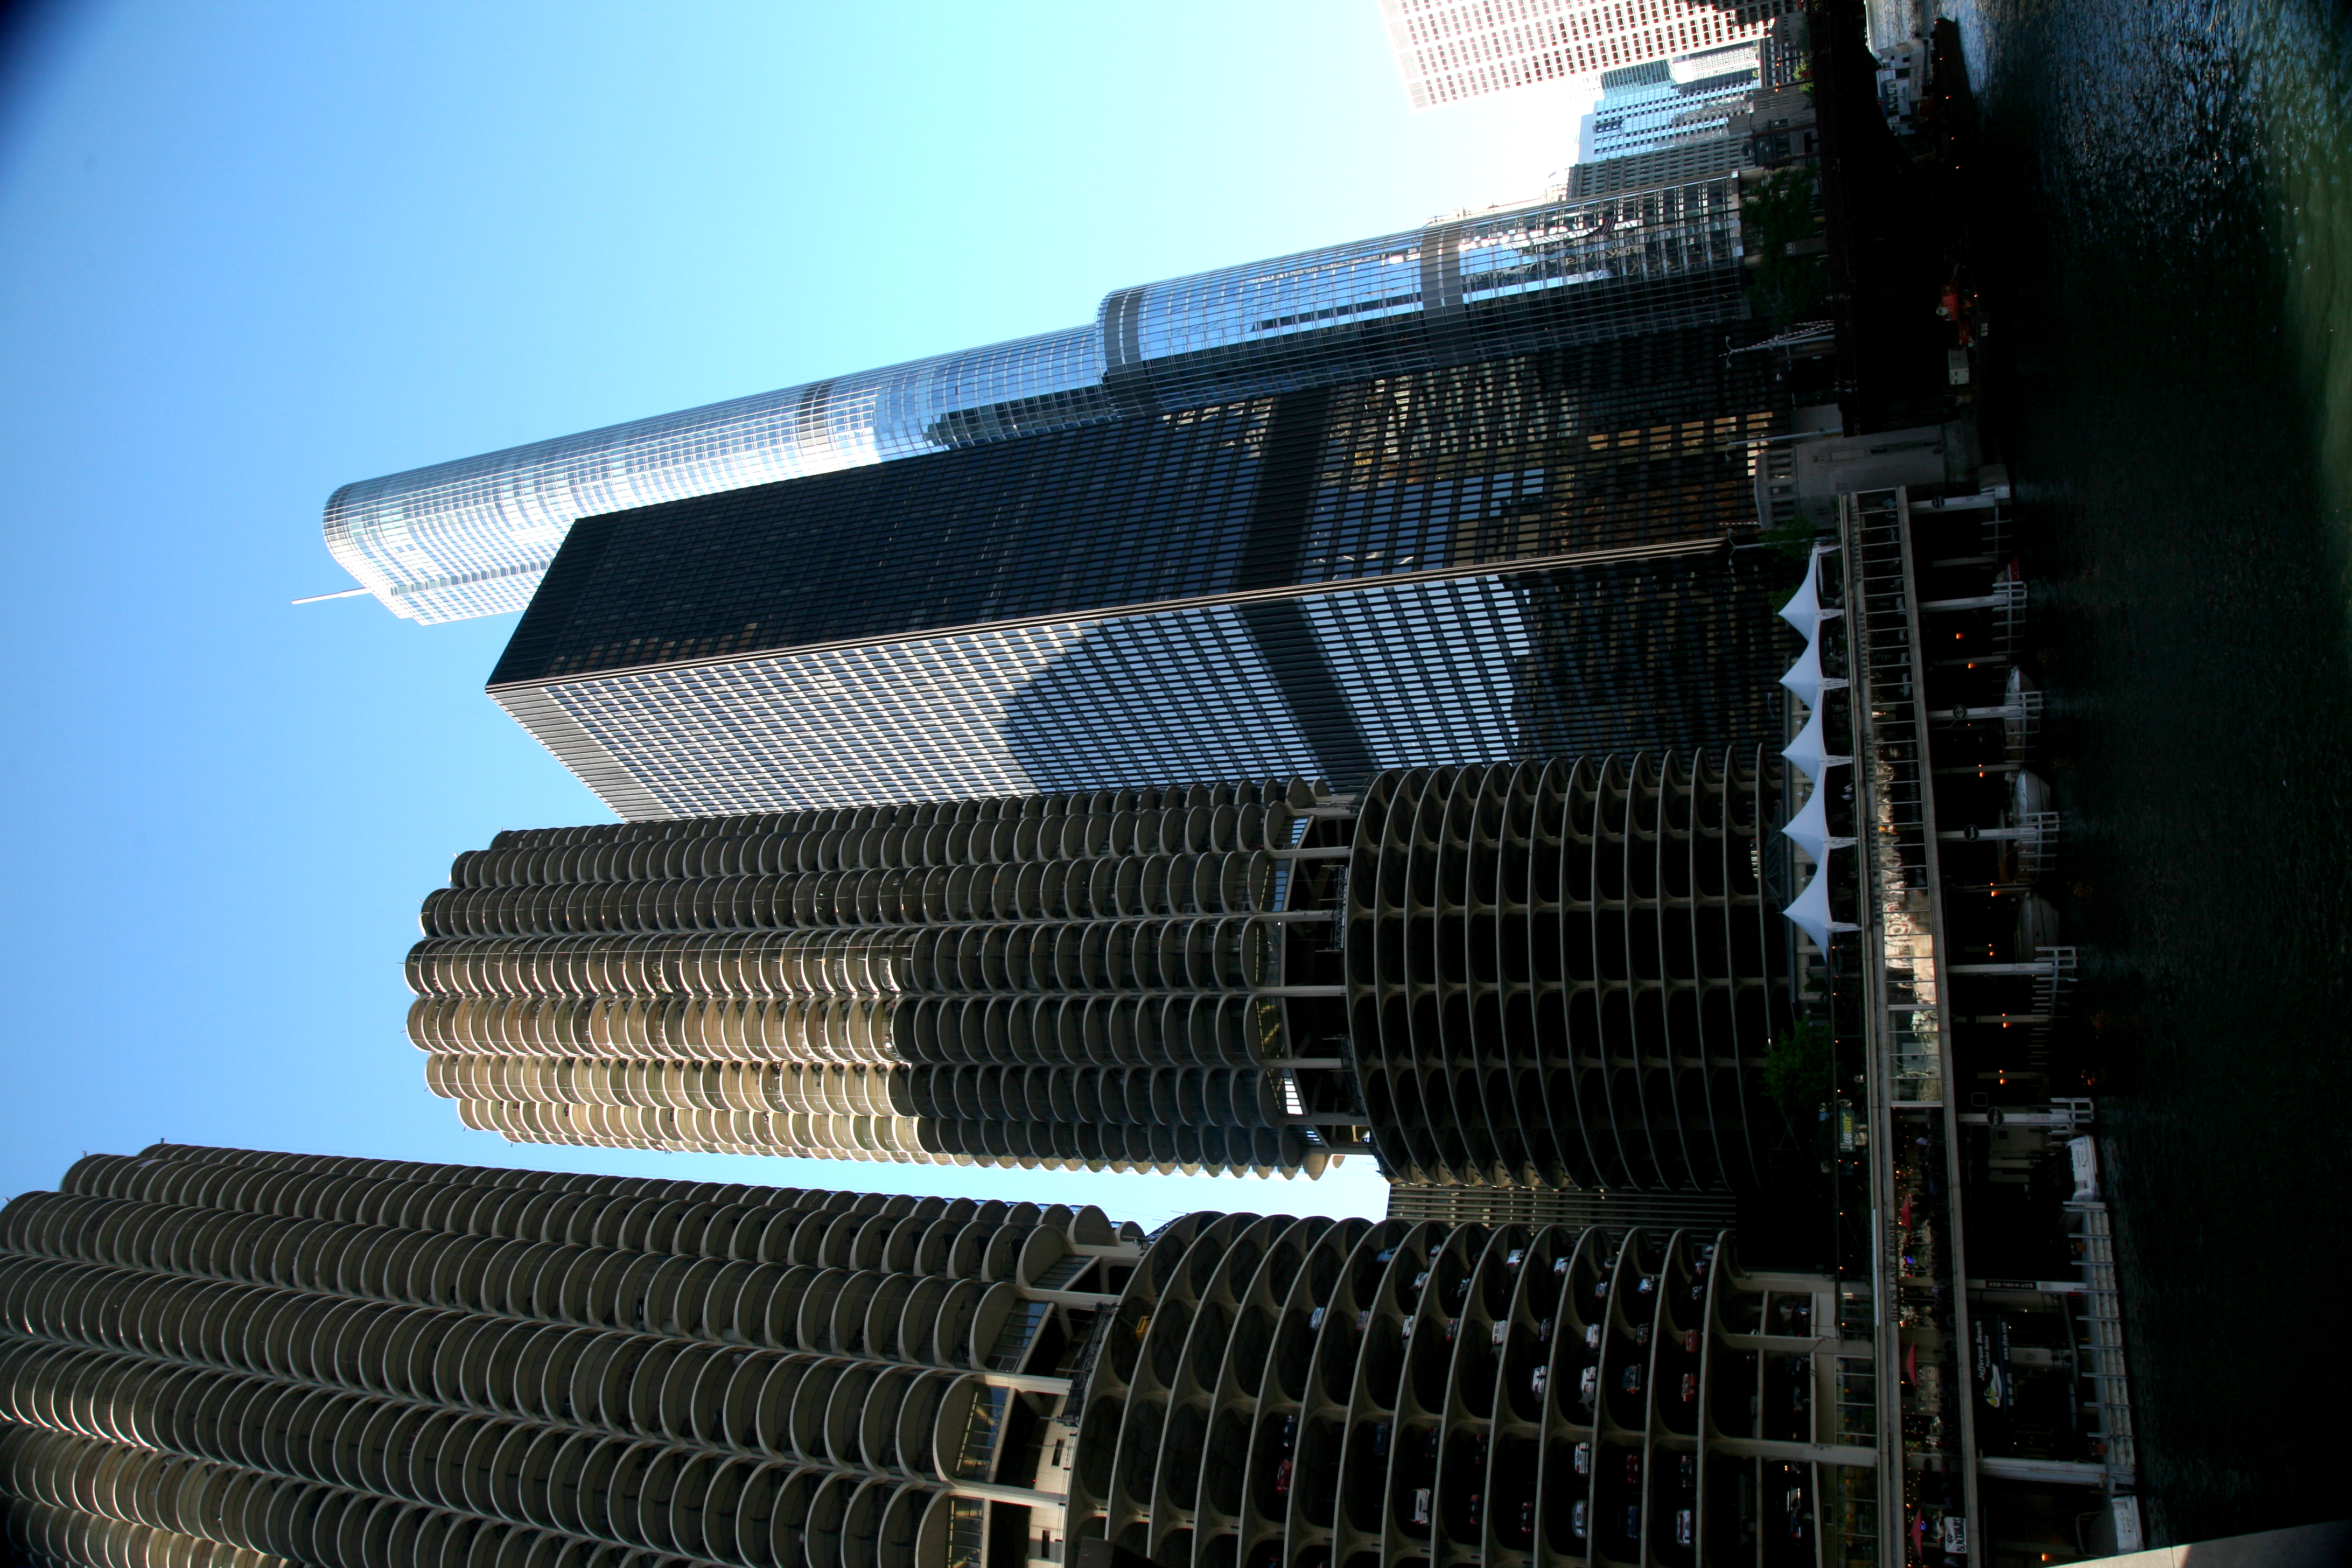
architecture, skyline, street, car, building, parking, city, skyscraper, cityscape, downtown, reflection, tower, park, landmark, chicago, tower block, 5d, loop, trump, metropolis, skycraper, trumptower, marinacity, 330northwabash, urban area, ibmbuilding, ibmplaza, human settlement, metropolitan area